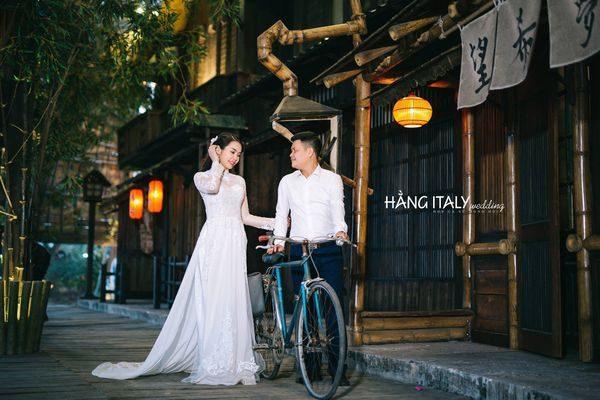
có một cặp đôi xuất hiện ở trong con phố cổ